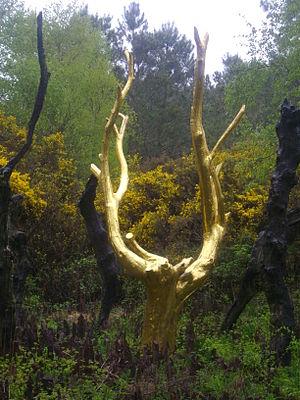
L'Arbre d'Or du Val sans retour (Paimpont, Ille-et-Vilaine, France).
Le Val sans retour, Val périlleux ou encore Val des faux amants, est un lieu légendaire du cycle arthurien en forêt de Brocéliande, ainsi qu'un site renommé de centre-Bretagne, dans la forêt nommée administrativement forêt de Paimpont. La légende qui y est attachée, racontée dans le Lancelot-Graal, circulait oralement avant la fin du XIIᵉ siècle. La fée Morgane vit une déception amoureuse avec le chevalier Guyomard, qui la repousse à l'instigation de la reine Guenièvre. Elle étudie la magie avec Merlin puis, en représailles, crée le Val sans retour dans la forêt de Brocéliande pour y enfermer les « faux amants », des chevaliers infidèles en amour. Après dix-sept ans, Morgane est déjouée par Lancelot du Lac, resté fidèle à Guenièvre, qui libère 253 chevaliers. Ce récit constitue la plus éclatante action de Morgane contre la chevalerie arthurienne, et une inversion des rôles masculins et féminins tels qu'ils sont conçus dans la littérature médiévale.